Neil McGowan

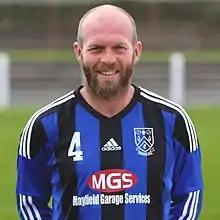
Neil McGowan, Troon F.C. Coach (October 2015)

Neil William McGowan (born 15 April 1977 in Glasgow) is a Scottish professional footballer who is currently player/first-team coach in the Scottish Juniors with Troon.